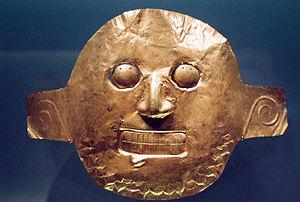
Les civilisations précolombiennes en Colombie sont aujourd'hui l'objet de l'intérêt de la science et de la culture, la connaissance de ces civilisations étant une manière de s'approcher de l'identité et de la genèse de la nation colombienne. Bien que l'époque précolombienne puisse se révéler complexe et que dans de nombreux cas les informations disponibles soient incomplètes ou interprétées selon différents points de vue, elle intéresse des sciences telles que l'archéologie, l'anthropologie, l'histoire, la sociologie et d'autres. Dans l'étude de l'époque précolombienne sur le territoire national, les travaux et l'avancée des recherches dans les autres pays d'Amérique sont utiles.